Brad Thorn

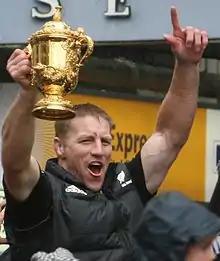
Thorn with the William Webb Ellis Cup

During the 2011 Super Rugby season, Thorn signed a deal to join Japanese club Fukuoka Sanix Blues in the Japanese Top League after the Rugby World Cup. On 23 October 2011, Thorn was part of the All Blacks team which won the Rugby World Cup 2011, beating France 8–7 in the Final.